Coptic Orthodox Church in Canada

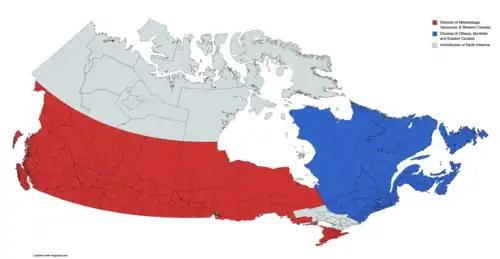
Map of the Coptic Orthodox Dioceses and Jurisdictions in Canada

Before the establishment of any dioceses in the US and Canada, all churches were part of the Archdiocese of North America under the direct care of the Patriarchate of Alexandria, led by the Pope of Alexandria. All churches and regions that are not under the jurisdiction of an established diocese are part of the Archdiocese. Throughout the years the Archdiocese has been served by Patriarchal Exarchs, and General Bishops based in Cedar Grove, New Jersey. In June of 2022, Bishop Archelides was consecrated as a General Bishop, to assist the Pope in serving the Archdiocese of North America in Canada, especially in the regions where Church's are already established, namely in the Greater Toronto Area, and Central Canada.